Xubuntu

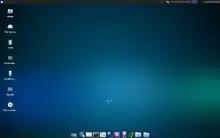
Xubuntu 13.10 "Saucy Salamander"

Xubuntu 13.10 was released on 17 October 2013. This release included some improvements over the previous release, including a new version of xfce4-settings and a new dialog box for display settings. There was also a new color theme tool and gtk-theme-config was added as default. This release also included new wallpaper, new GTK+ themes, with Gtk3.10 support and the LightDM greeter. The official Xubuntu documentation was also updated.